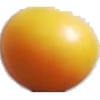
Label: Cherry Wax Yellow 1